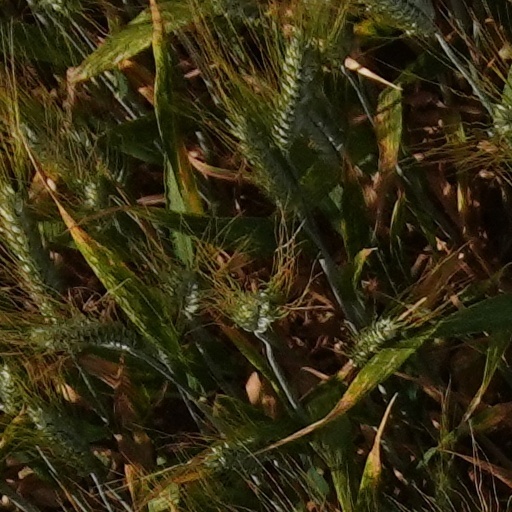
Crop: wheat